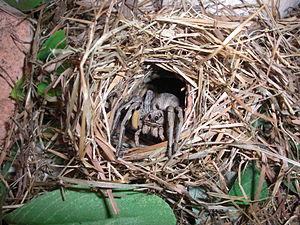
Les Lycosidae sont une famille d'araignées aranéomorphes.